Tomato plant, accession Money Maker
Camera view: vertical (180 deg); turntable rotation: 0 degrees
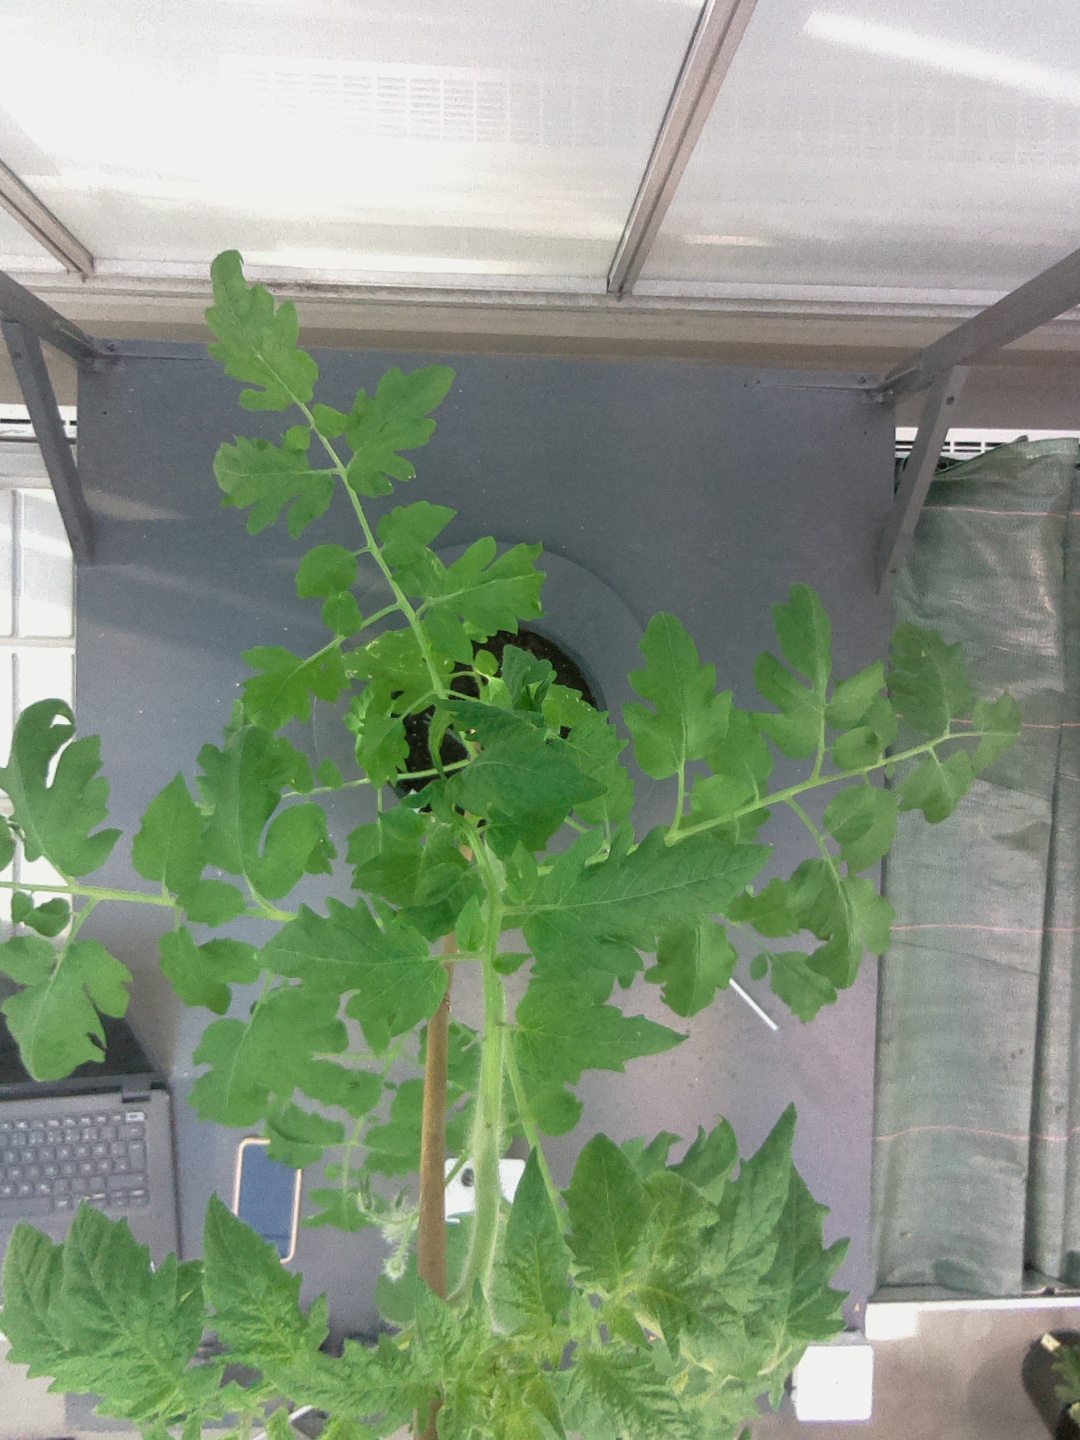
BBCH growth stage 60: First flowers open